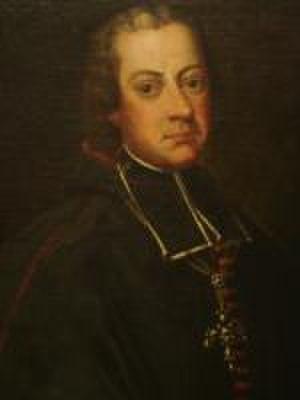
Joseph Guillaume Rinck de Baldenstein, francisation de Georg Joseph Wilhelm Aloys Rinck von Baldenstein est un ecclésiastique qui fut prince-évêque de Bâle de 1744 à 1762.